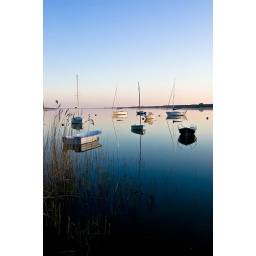
walking around this lovely lake again